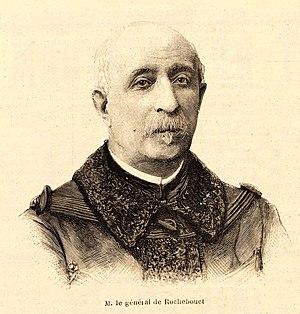
Portrait de Gaëtan de Rochebouet, président du Conseil.
Le complot militaire de décembre 1877 est une possible tentative avortée de coup d'État en France, durant la crise du Seize Mai. Le but des conjurés — dont les principaux sont les généraux Auguste-Alexandre Ducrot et Gaëtan de Rochebouët — aurait été de maintenir le gouvernement de l'Ordre moral au pouvoir. Ne bénéficiant pas de l'appui du maréchal de Mac Mahon, resté légaliste, ce complot militaire serait resté au stade du projet. Il est toutefois abondamment exploité par les républicains pour atteindre le crédit des monarchistes et stigmatiser le conservatisme social des dirigeants de l'armée française. De fait, entre janvier 1878 et février 1879, les généraux soupçonnés d'avoir participé aux préparatifs du putsch font l'objet d'une épuration, ce qui pousse Mac Mahon à la démission.